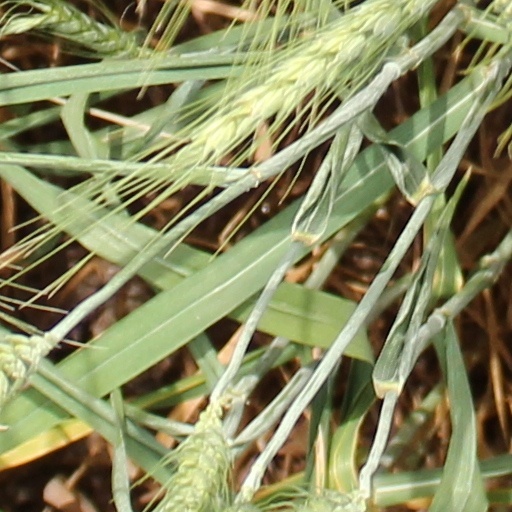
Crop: wheat